List of spiders of India

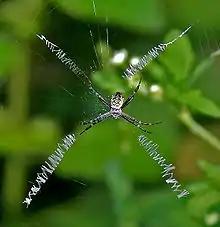
"Argiope catenulata"

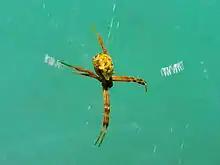
"Argiope anasuja" Male Spider

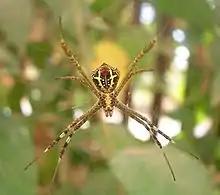
"Argiope pulchella"

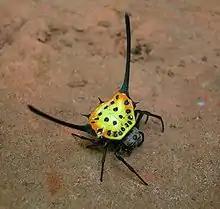
"Gasteracantha dalyi"

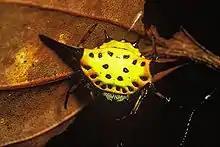
"Gasteracantha dalyi"

IV.y. Genus "Thelacantha" Hasselt, 1882 Comments: It is a monotypic genus.